Liepāja

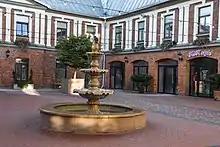
Rome Garden

During the First Free State there were three secondary schools, 25 primary schools, two technical schools, a trade school, a secondary school of applied arts, a trade institute, a technical evening craft school, a Jewish craft school, a fishing and fish farming school. There was also a folk conservatory and various evening courses. In December 1919, a separate children's section was opened in the library – the first in Latvia.